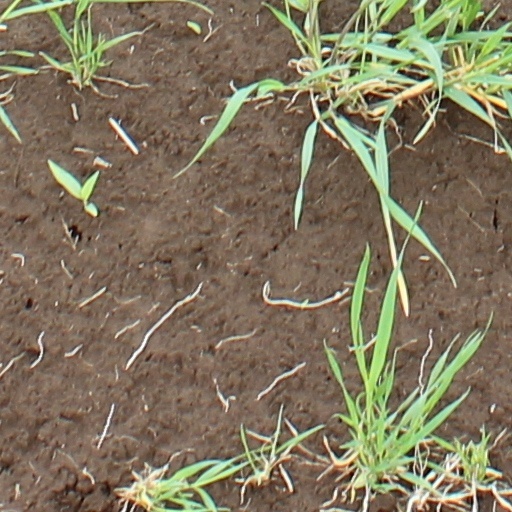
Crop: wheat